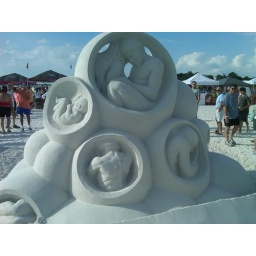
sand castle in siesta key